National colours of Germany

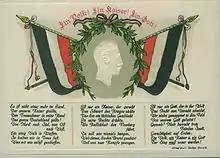
"One People! One Emperor! One God!", German postcard, about 1900

As a result of the 1848 revolutions, the Federal Convention of the German Confederation, which had continued the use of the Imperial Eagle coat of arms in 1815, also adopted the tricolour ("from German time immemorial") in order to steady the nationalist unrest. Emperor Ferdinand I of Austria had the Black, Red, and Gold flag hoisted on St. Stephen's Cathedral, Vienna and showed himself with the flag on a window of Hofburg Palace. In Berlin, King Frederick William IV of Prussia had to bow to the fallen insurgents of the liberation movement and to wear a Black, Red and Gold armband while riding through the city.